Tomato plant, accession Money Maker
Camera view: bottom (45 deg); turntable rotation: 30 degrees
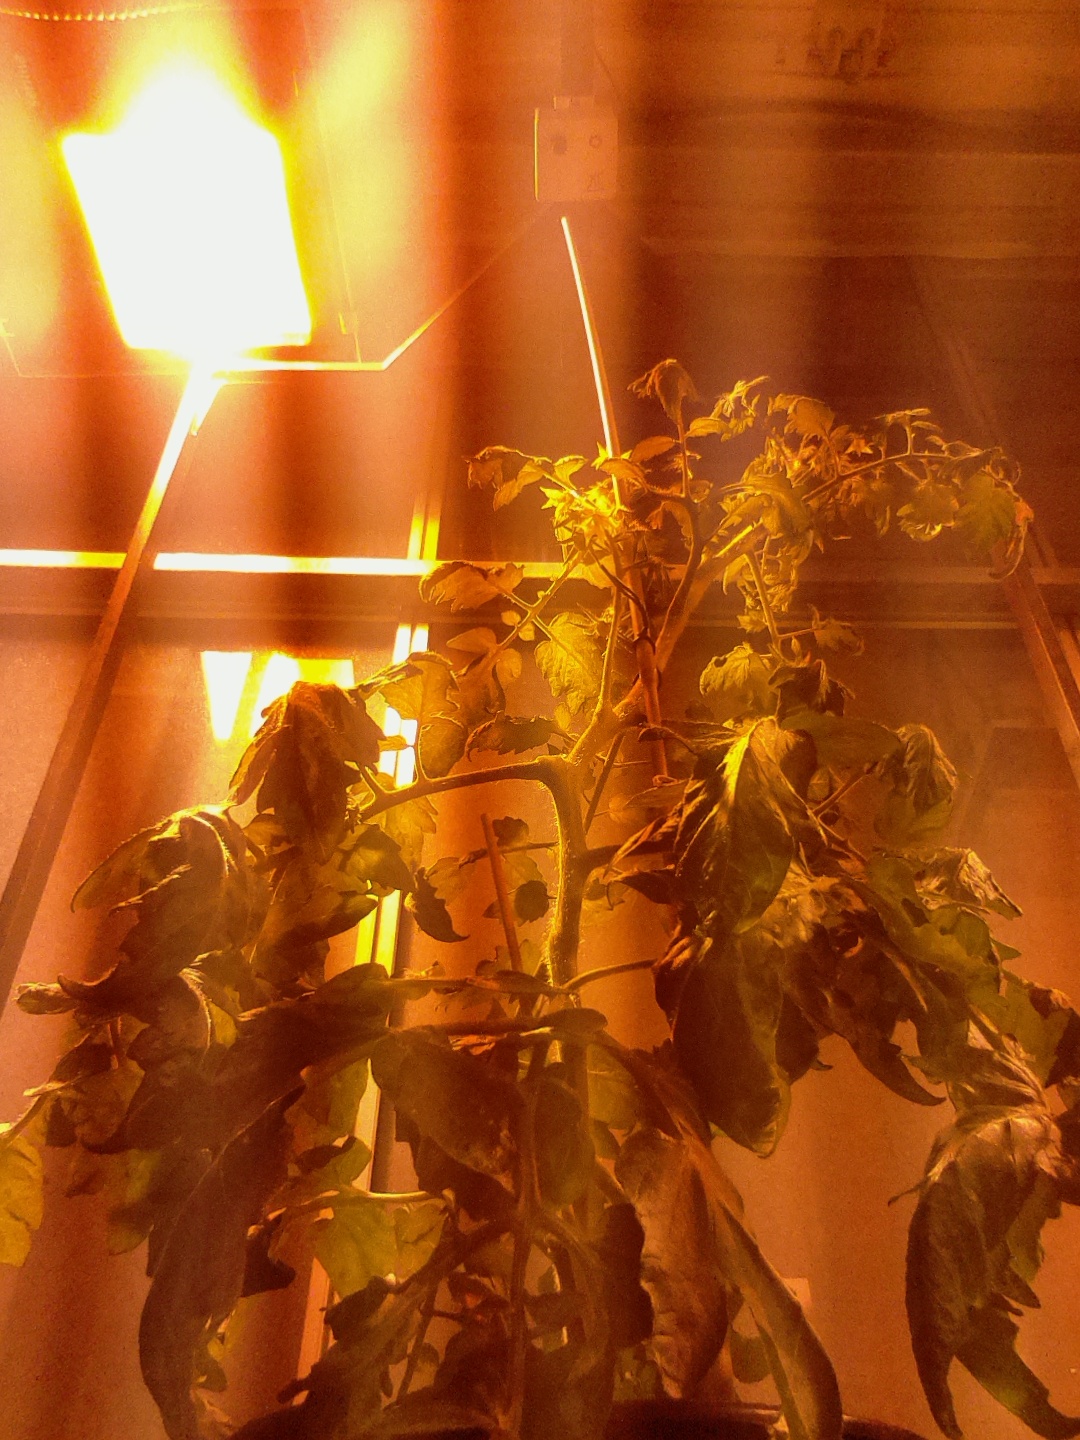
BBCH growth stage 67: Full flowering, 70%-80% of flowers open, more petals falling